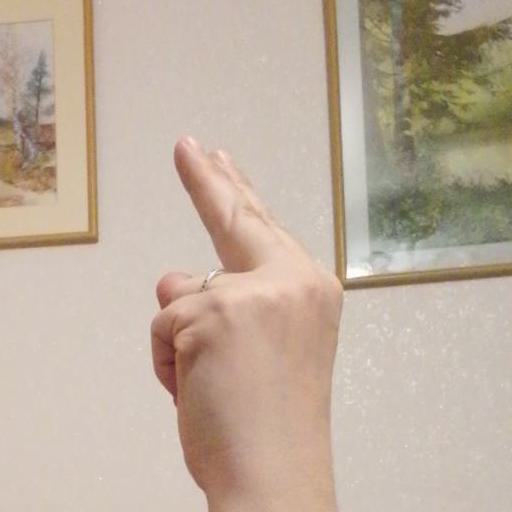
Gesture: two_up_inverted